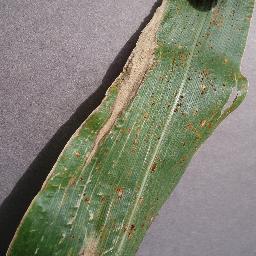
Label: Corn___Northern_Leaf_Blight